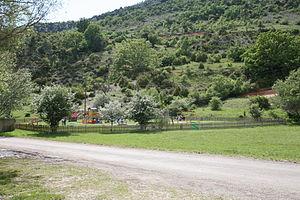
Aire de jeux enfants, Plan d'eau de Monieux (Vaucluse)
Monieux est une commune française située dans le département de Vaucluse, en région Provence-Alpes-Côte d'Azur.
Le Plan d'eau de Monieux est un plan d'eau de la commune de Monieux dans le département de Vaucluse, à un peu moins d'un kilomètre au sud du bourg.